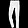
Label: Trouser